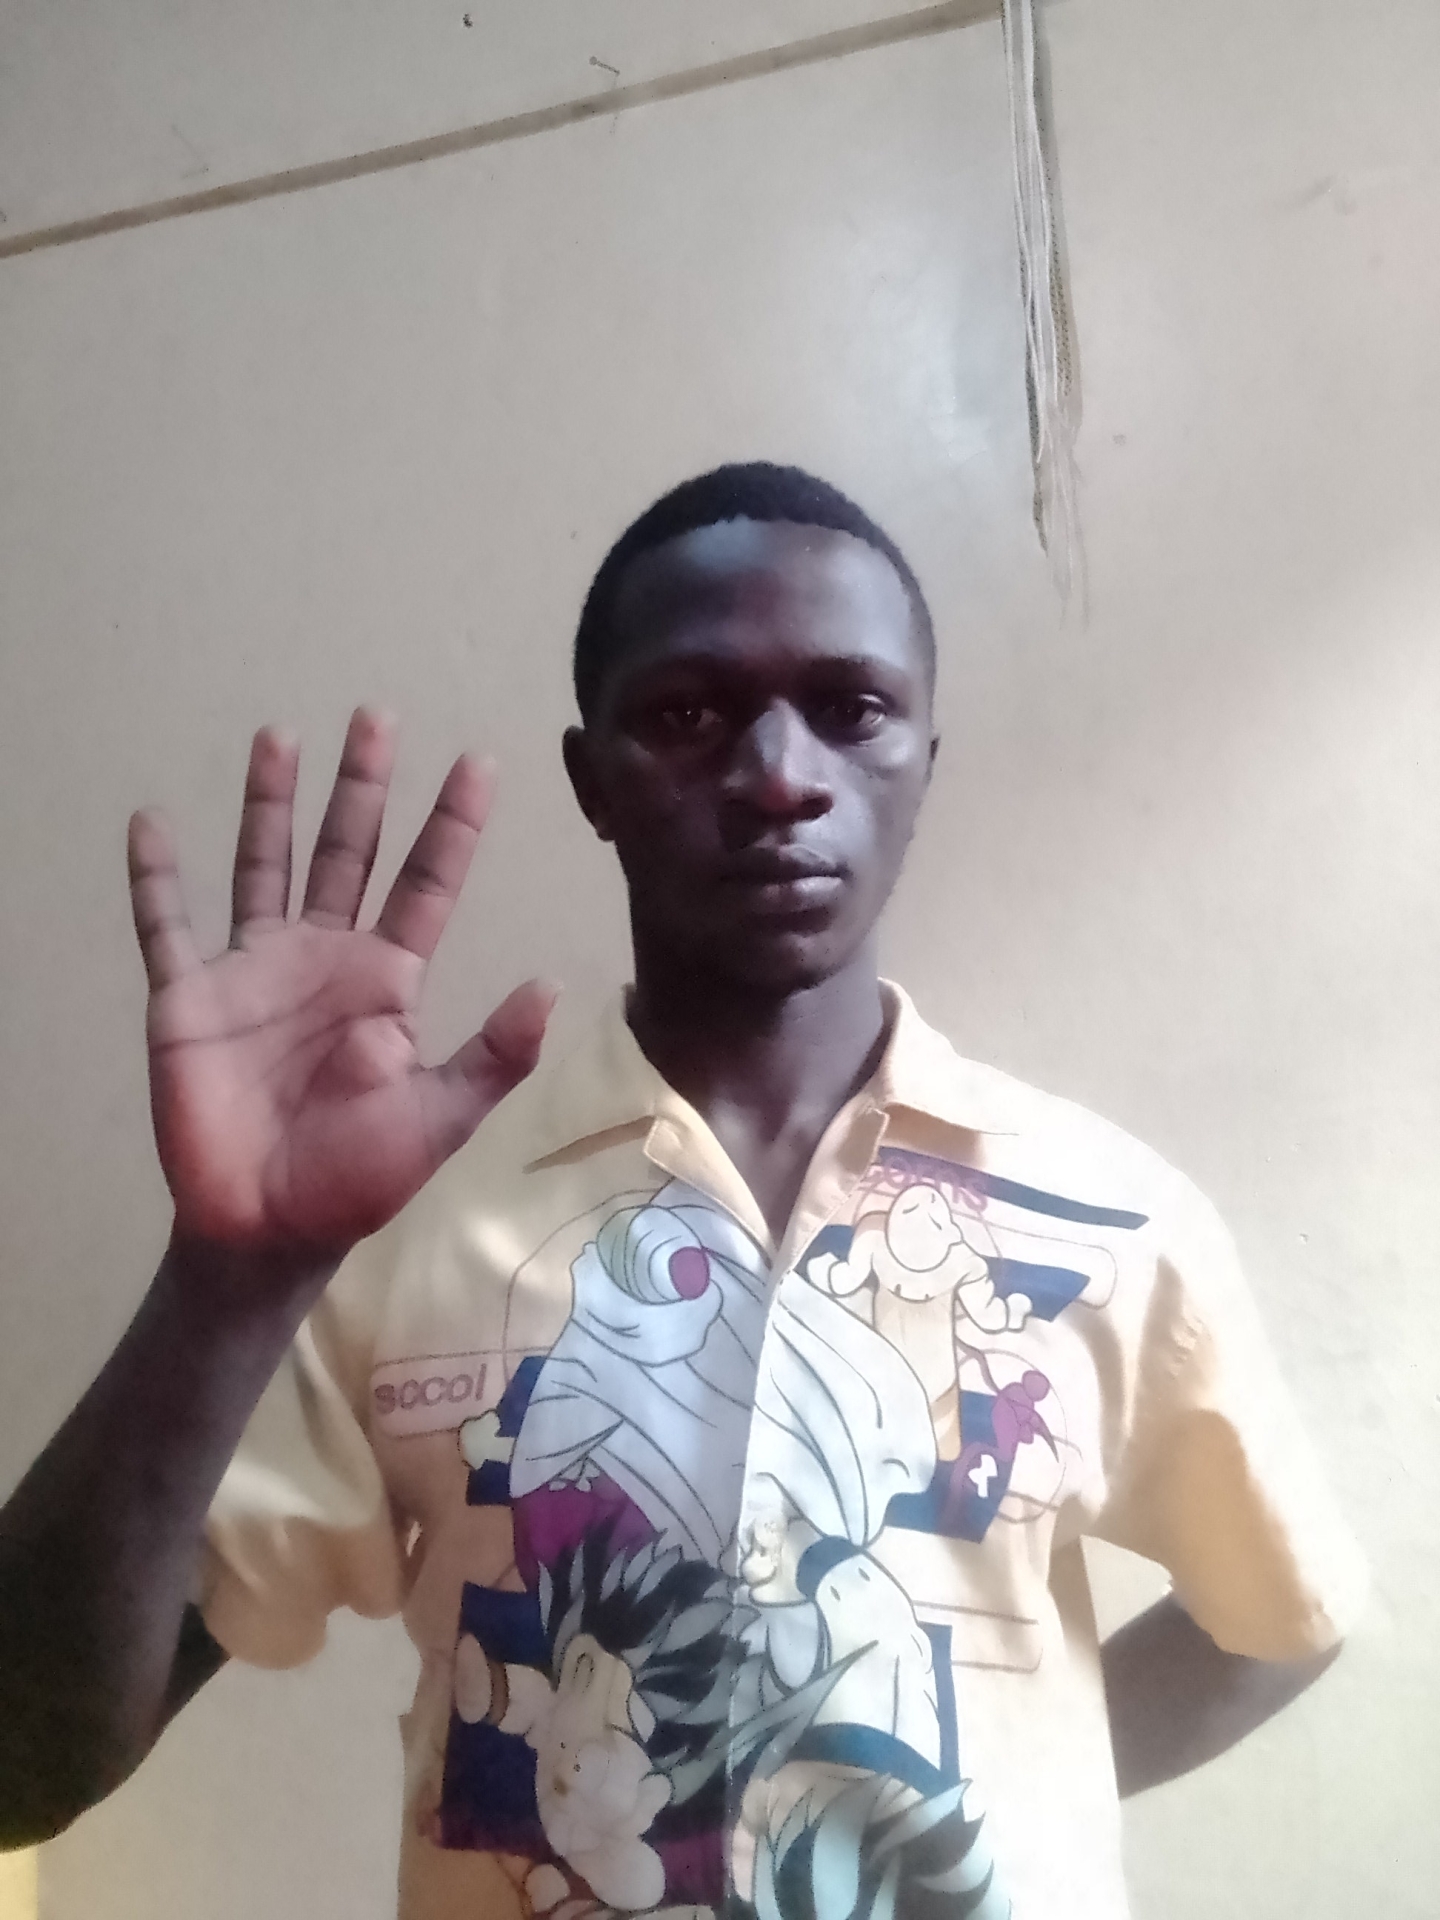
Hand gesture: palm